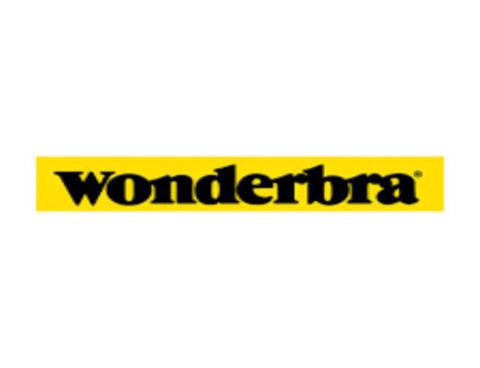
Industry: Clothes